Lincoln Park (Dartmouth, Massachusetts)

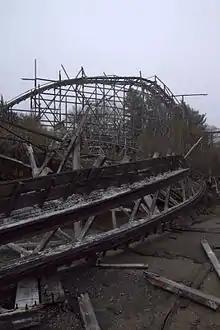
A part of the Comet roller coaster.

The park was successful until the mid-1980s, when larger theme parks started to become more popular. A fatal accident on the park's 1946 "Comet" wooden roller coaster in 1986 caused people to question the safety of the park.